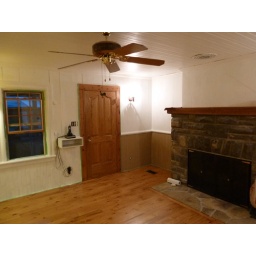
Bowrin living room in the summer of 2010 after the install of the pine floor but during the painting of the walls and ceiling.